In Your Eyes (Kylie Minogue song)

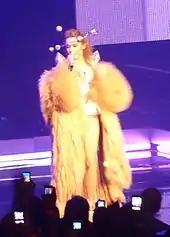
Minogue performing the song during her For You, For Me Tour, 2009.

Sal Cinquemani from Slant Magazine called the song a "contagious club hit waiting to infect".